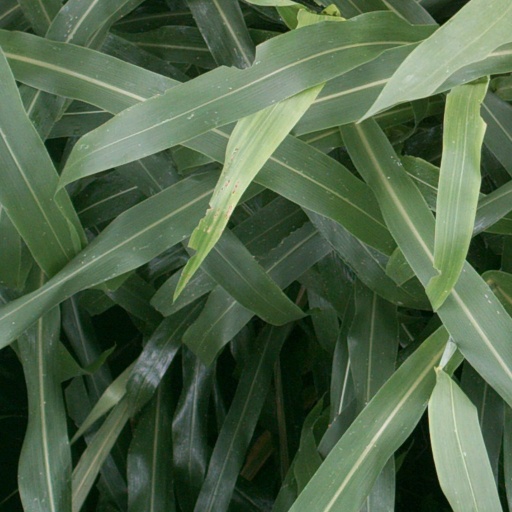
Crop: sorghum